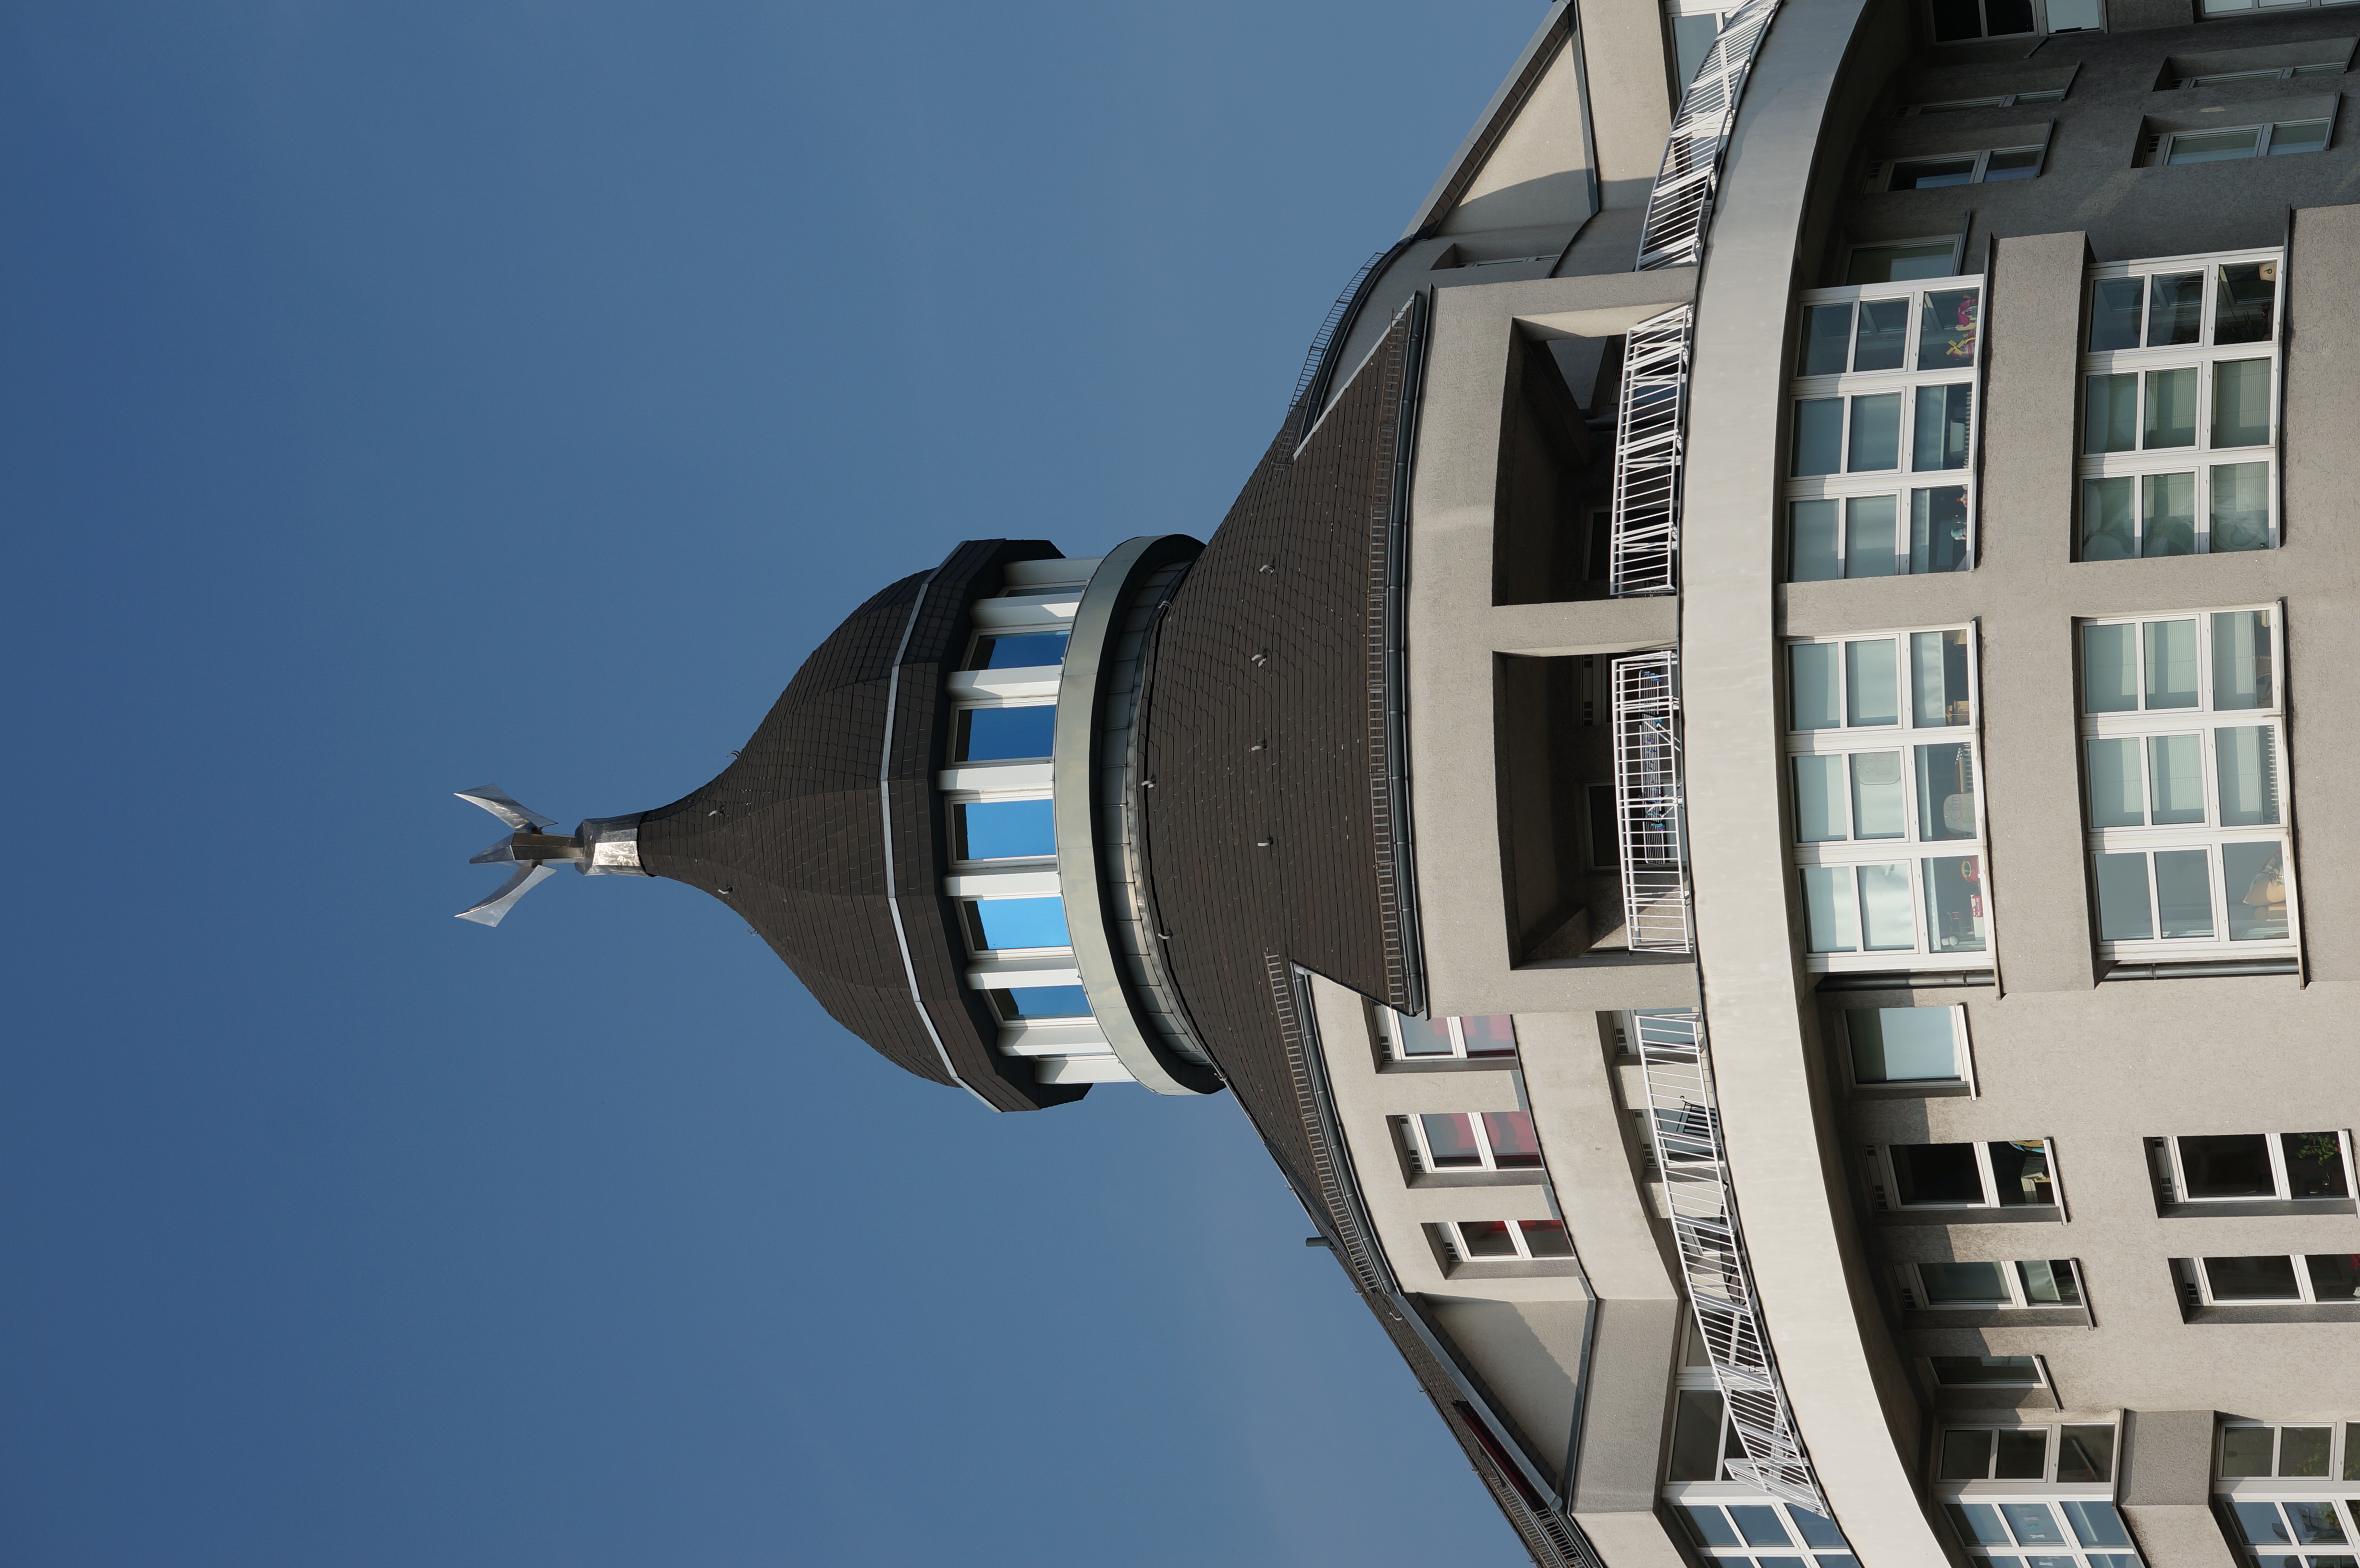
architecture, building, tower, landmark, facade, blue, 2015, germany, deutschland, berlin, sony, sigma, 60mm, dome, nex, nex6, lenstagged, steffenzahn, guessedberlin, sigma60mm, sigma60, sigma60mmf28dn, sigma60mmf28, sigma60mmf28dnart, sigma60mm128dn, gwbbergfels